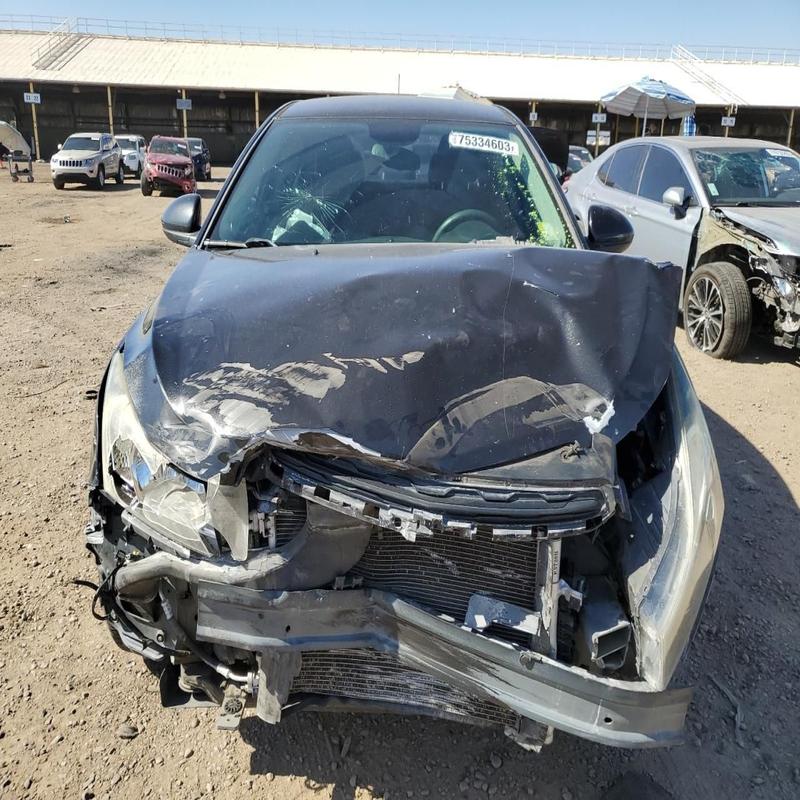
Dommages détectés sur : plaque d'immatriculation avant, pare-choc avant, feu avant droit, capot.
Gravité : majeur